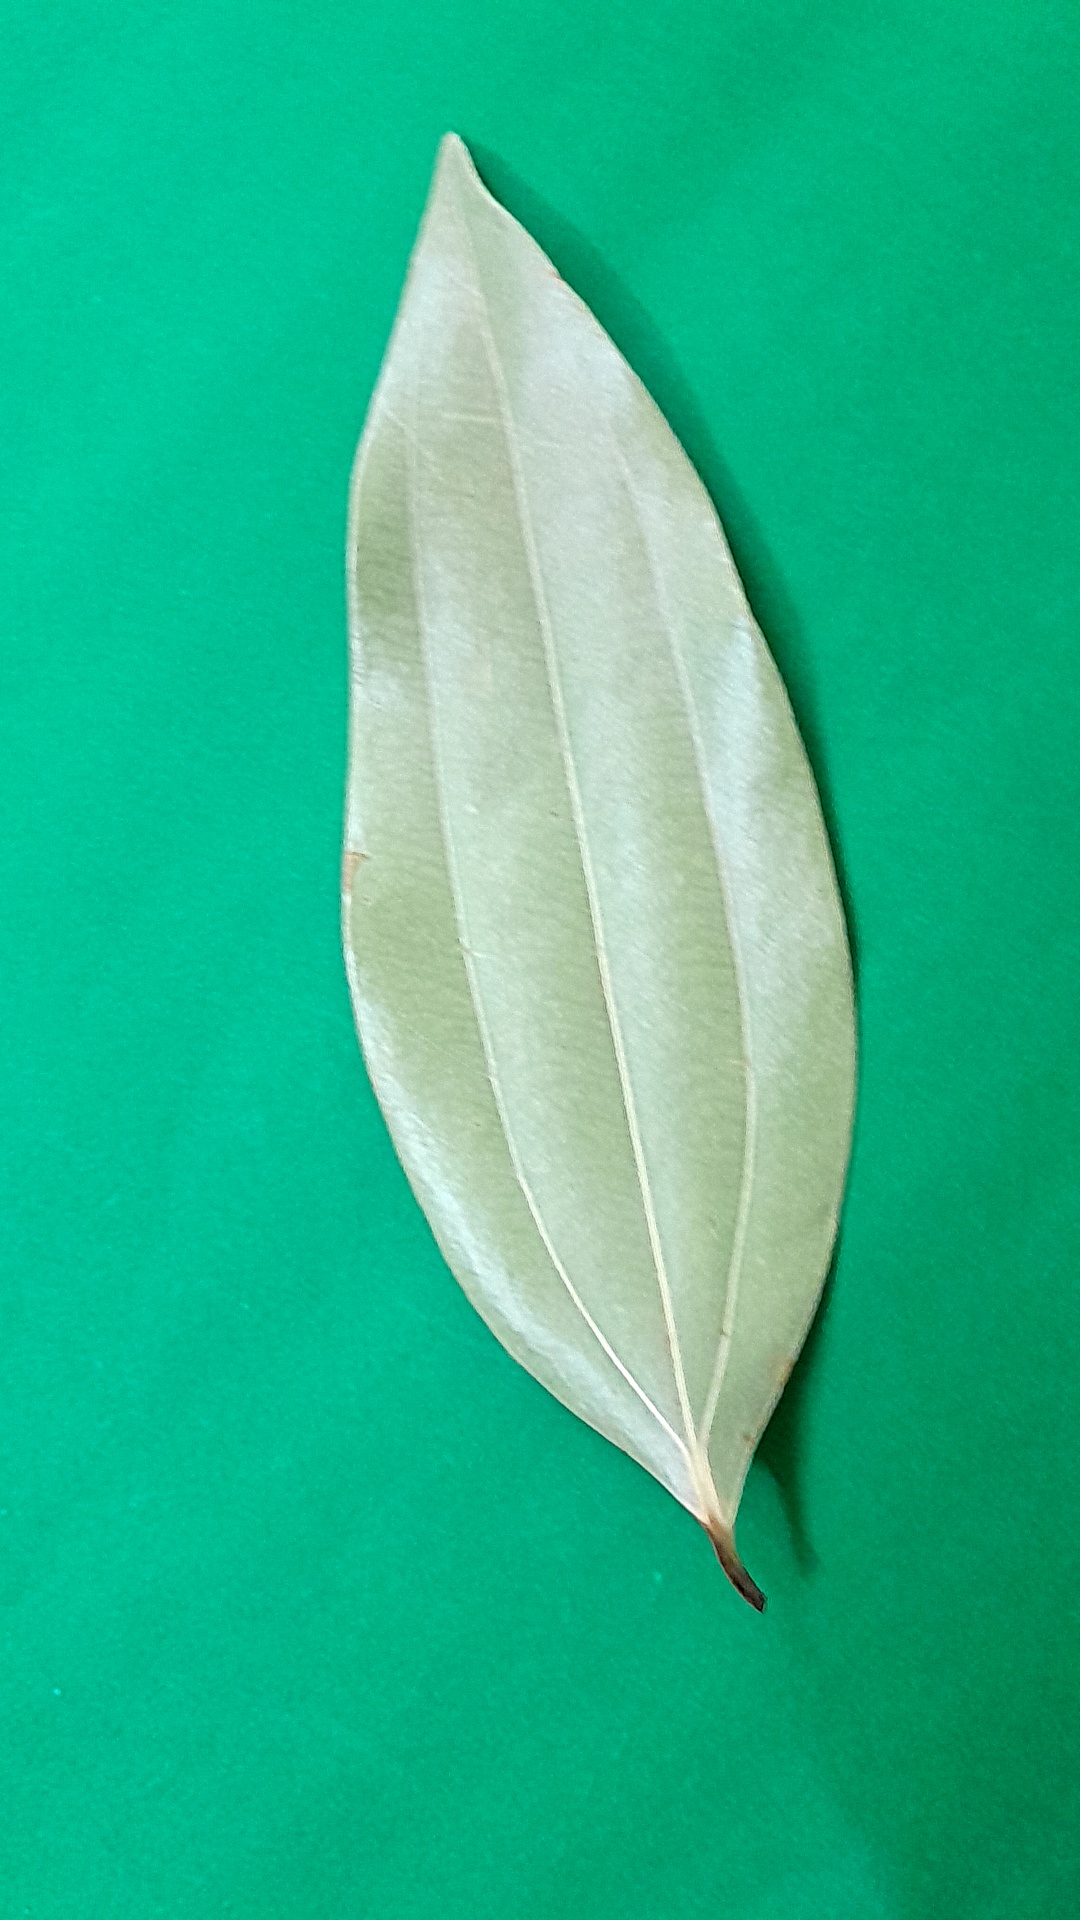
Label: Dry Leaf